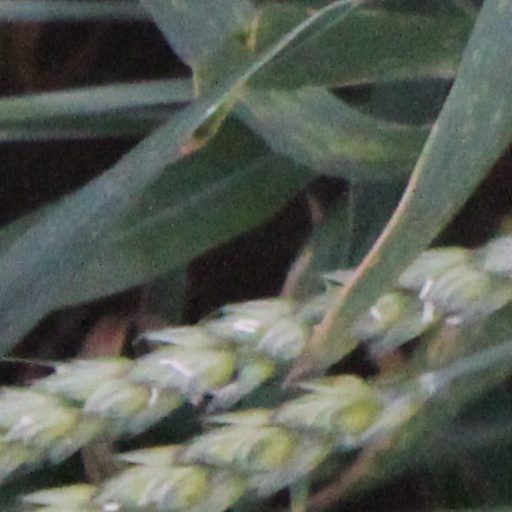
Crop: wheat